Brian Littrell

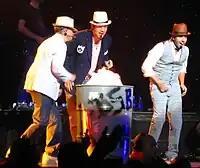
Littrell (left) with the Backstreet Boys in 2008

In April 1993, Littrell's cousin and future bandmate Kevin Richardson called him out of an American History class and informed him of an audition for a fifth member of the Backstreet Boys after original member Burk Parsons left the group to become a Christian minister. Littrell flew to Orlando the next day and finished high school via correspondence, graduating in 1994. Also following the departures of original member Sam Licata & Burk's original replacement Charles Edwards.